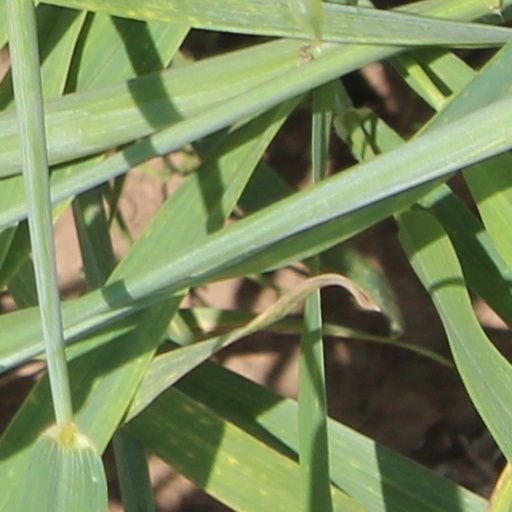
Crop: wheat